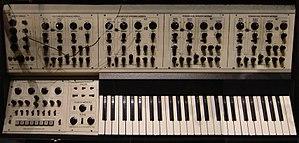
The Raven est le quatrième album studio du groupe The Stranglers. Enregistré à côté de Paris au cours du mois de juin 1979, il sort le 21 septembre de cette même année au Royaume-Uni, sur le label United Artists. C'est le premier album que le groupe a produit lui-même, avec l'aide de l'ingénieur du son Alan Winstanley.
Un patch est un son électronique produit par un synthétiseur. Chacun de ces sons est identifié par un numéro.